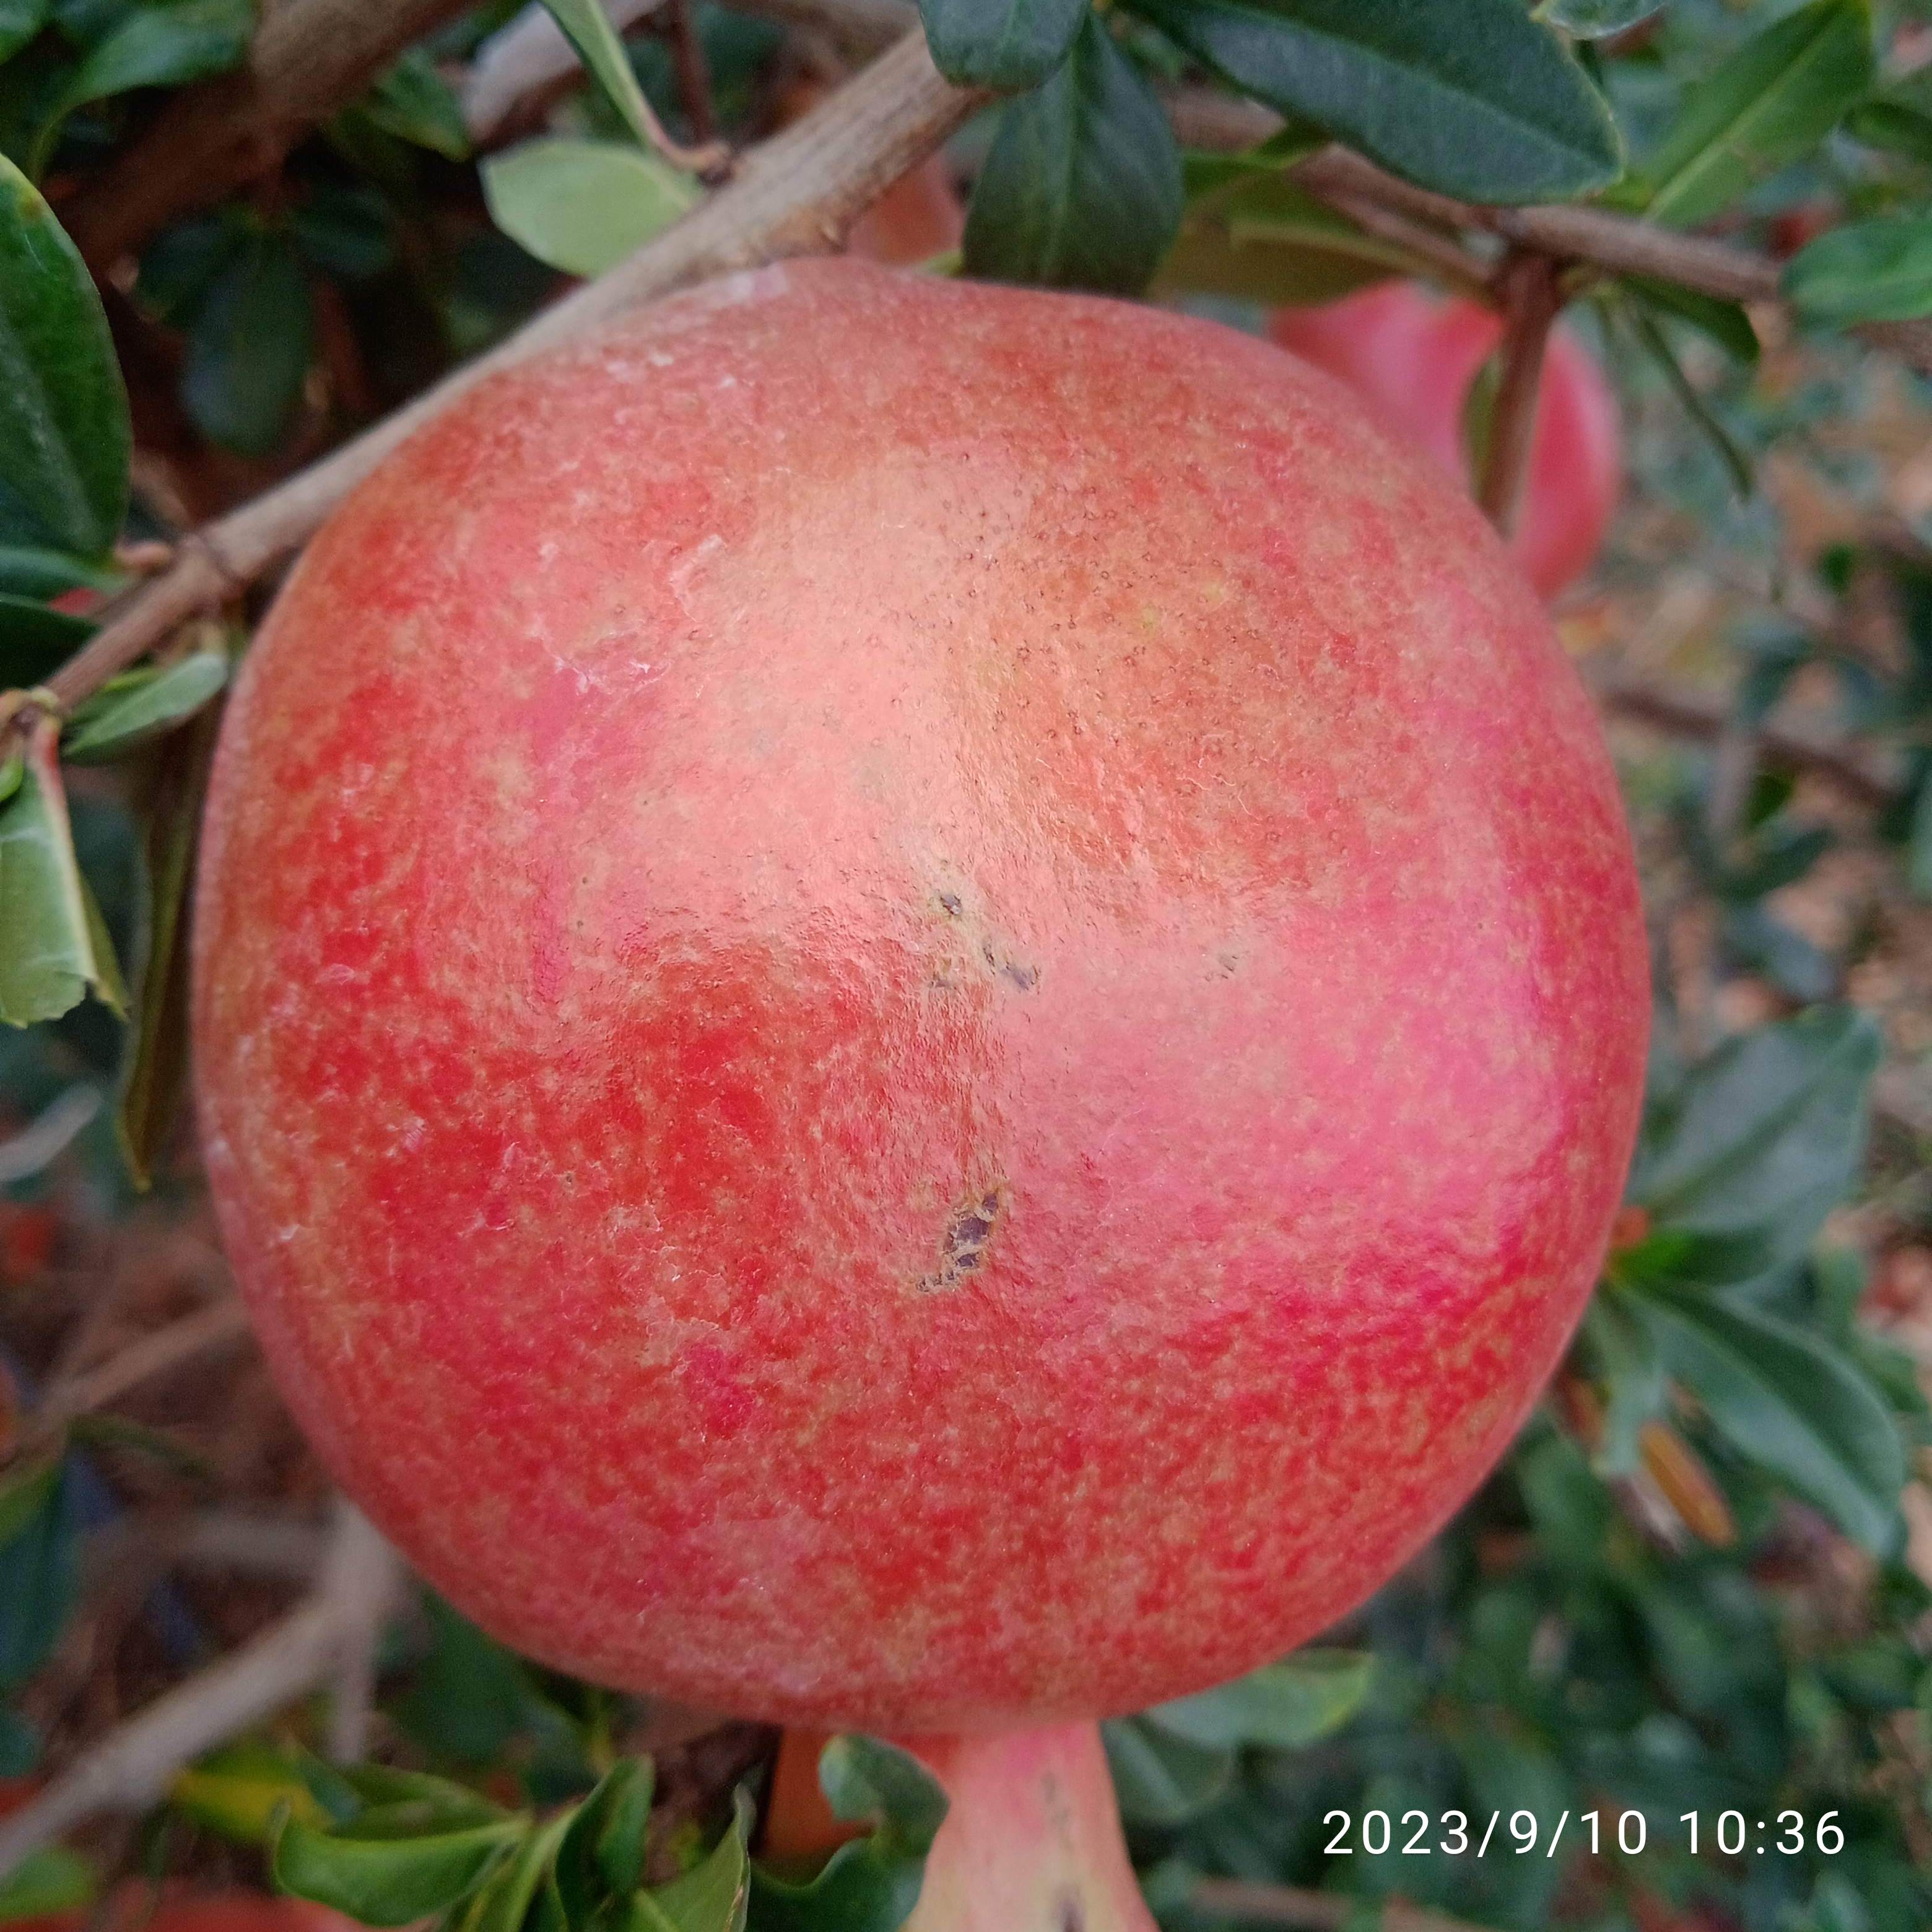
Label: Healthy